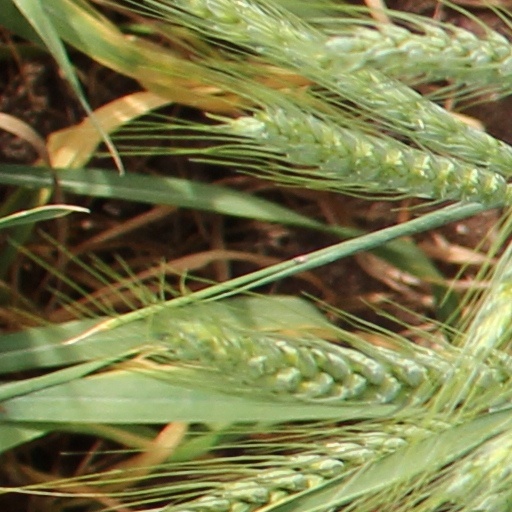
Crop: wheat